Speed limits in Finland

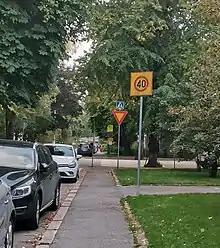
Finnish 40 km/h speed limit zone sign

The speed limits in Finland are 20, 30, 40, 50, 60, 70, 80, 100 and 120 km/h. But the signs are always displayed with the actual speed limit value rather than having «end of speed limit» signs, unlike most other countries in Europe.